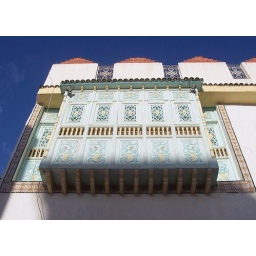
An attractive wooden oriel window in the Medina.